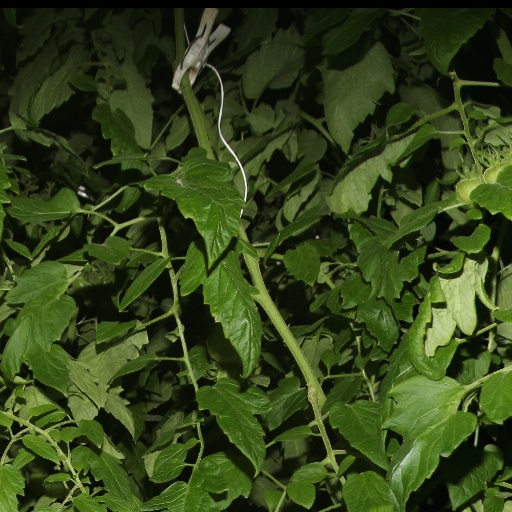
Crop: tomato